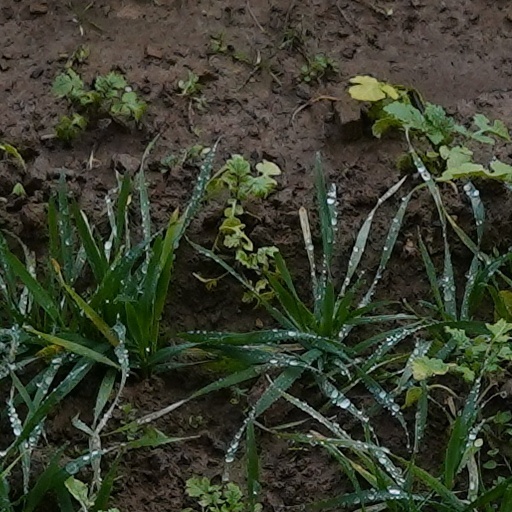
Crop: wheat